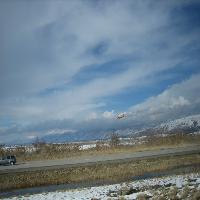
Weather: cloudy or overcast